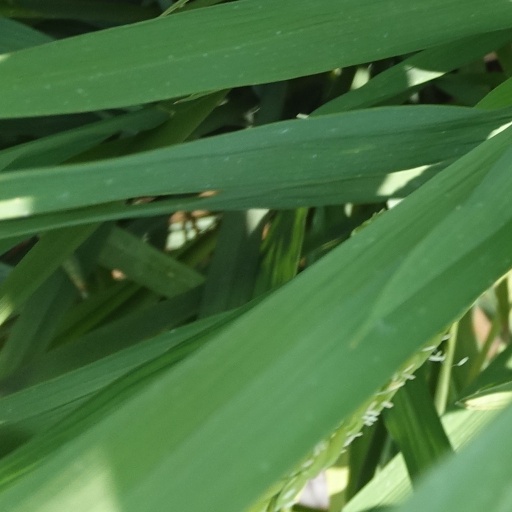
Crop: rice